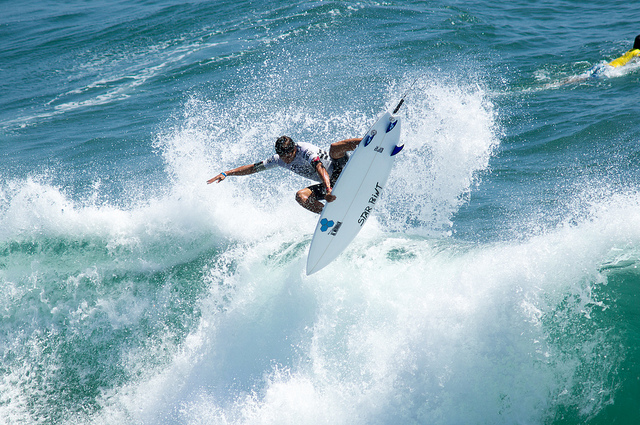
user: Given an image and a question. Answer the question in a short answer. Question: What kind of board is this? Short Answer:
assistant: surf board